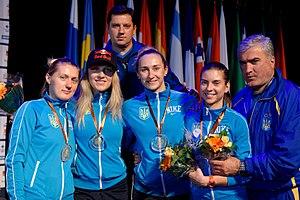
L'équipe d'Ukraine sabre dames (de gauche à droite, Olena Voronina, Olha Kharlan, Olha Zhovnir et Halyna Pundyk) et ses entraîneurs (de gauche à droite, Artem Skorokhod et Garnik Davidian) posent avec ses médailles aux championnats d'Europe d'escrime au Rhénus Sport de Strasbourg, le 13 juin 2014.